Forced displacement

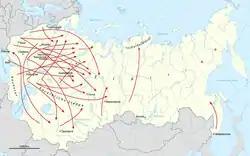
General deportation currents of the dekulakization the Soviet Union, 1930–1931

Governments, NGOs, other international organizations and social scientists have defined forced displacement in a variety of ways. They have generally agreed that it is the forced removal or relocation of a person from their environment and associated connections. It can involve different types of movements, such as flight (from fleeing), evacuation, and population transfer.